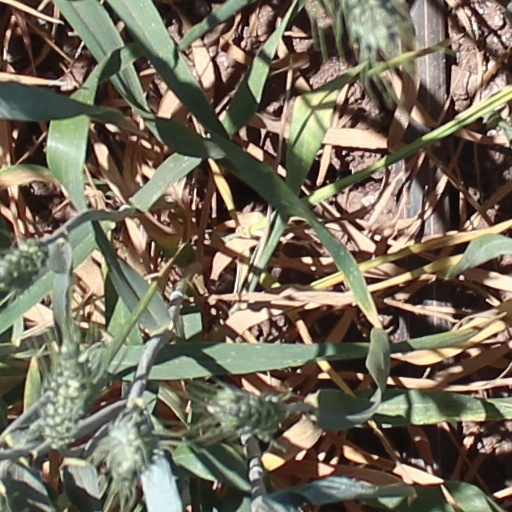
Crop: wheat